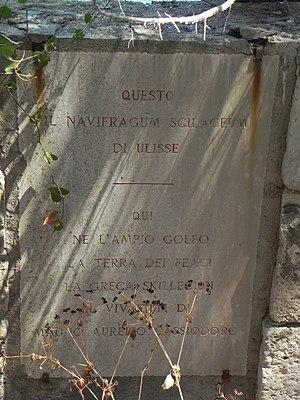
Copanello ou Copanello de Stalettì est une frazione de la commune de Stalettì dans la province de Catanzaro. C'est une localité balnéaire de la côte de la mer Ionienne surnommée la perla dello Jonio catanzarese, c'est-à-dire la Perle de la Mer Ionienne de Catanzaro. Elle est délimitée au nord par le fleuve Alessi et au sud par le torrent Lamia. Copanello est elle-même divisée en deux hameaux : Copanello Alto et Copanello Lido.